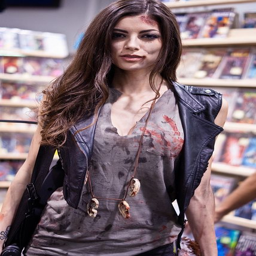
here 's an idea for a costume !